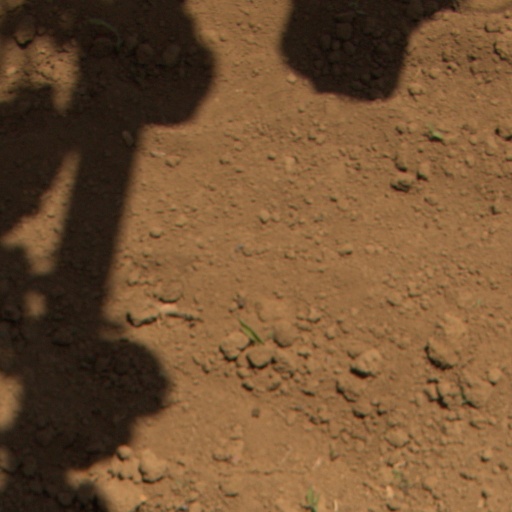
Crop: Jerusalem artichoke